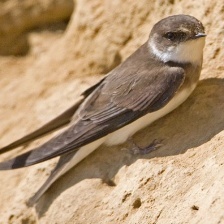
Species: SAND MARTIN
Scientific name: RIPARIA RIPARIA